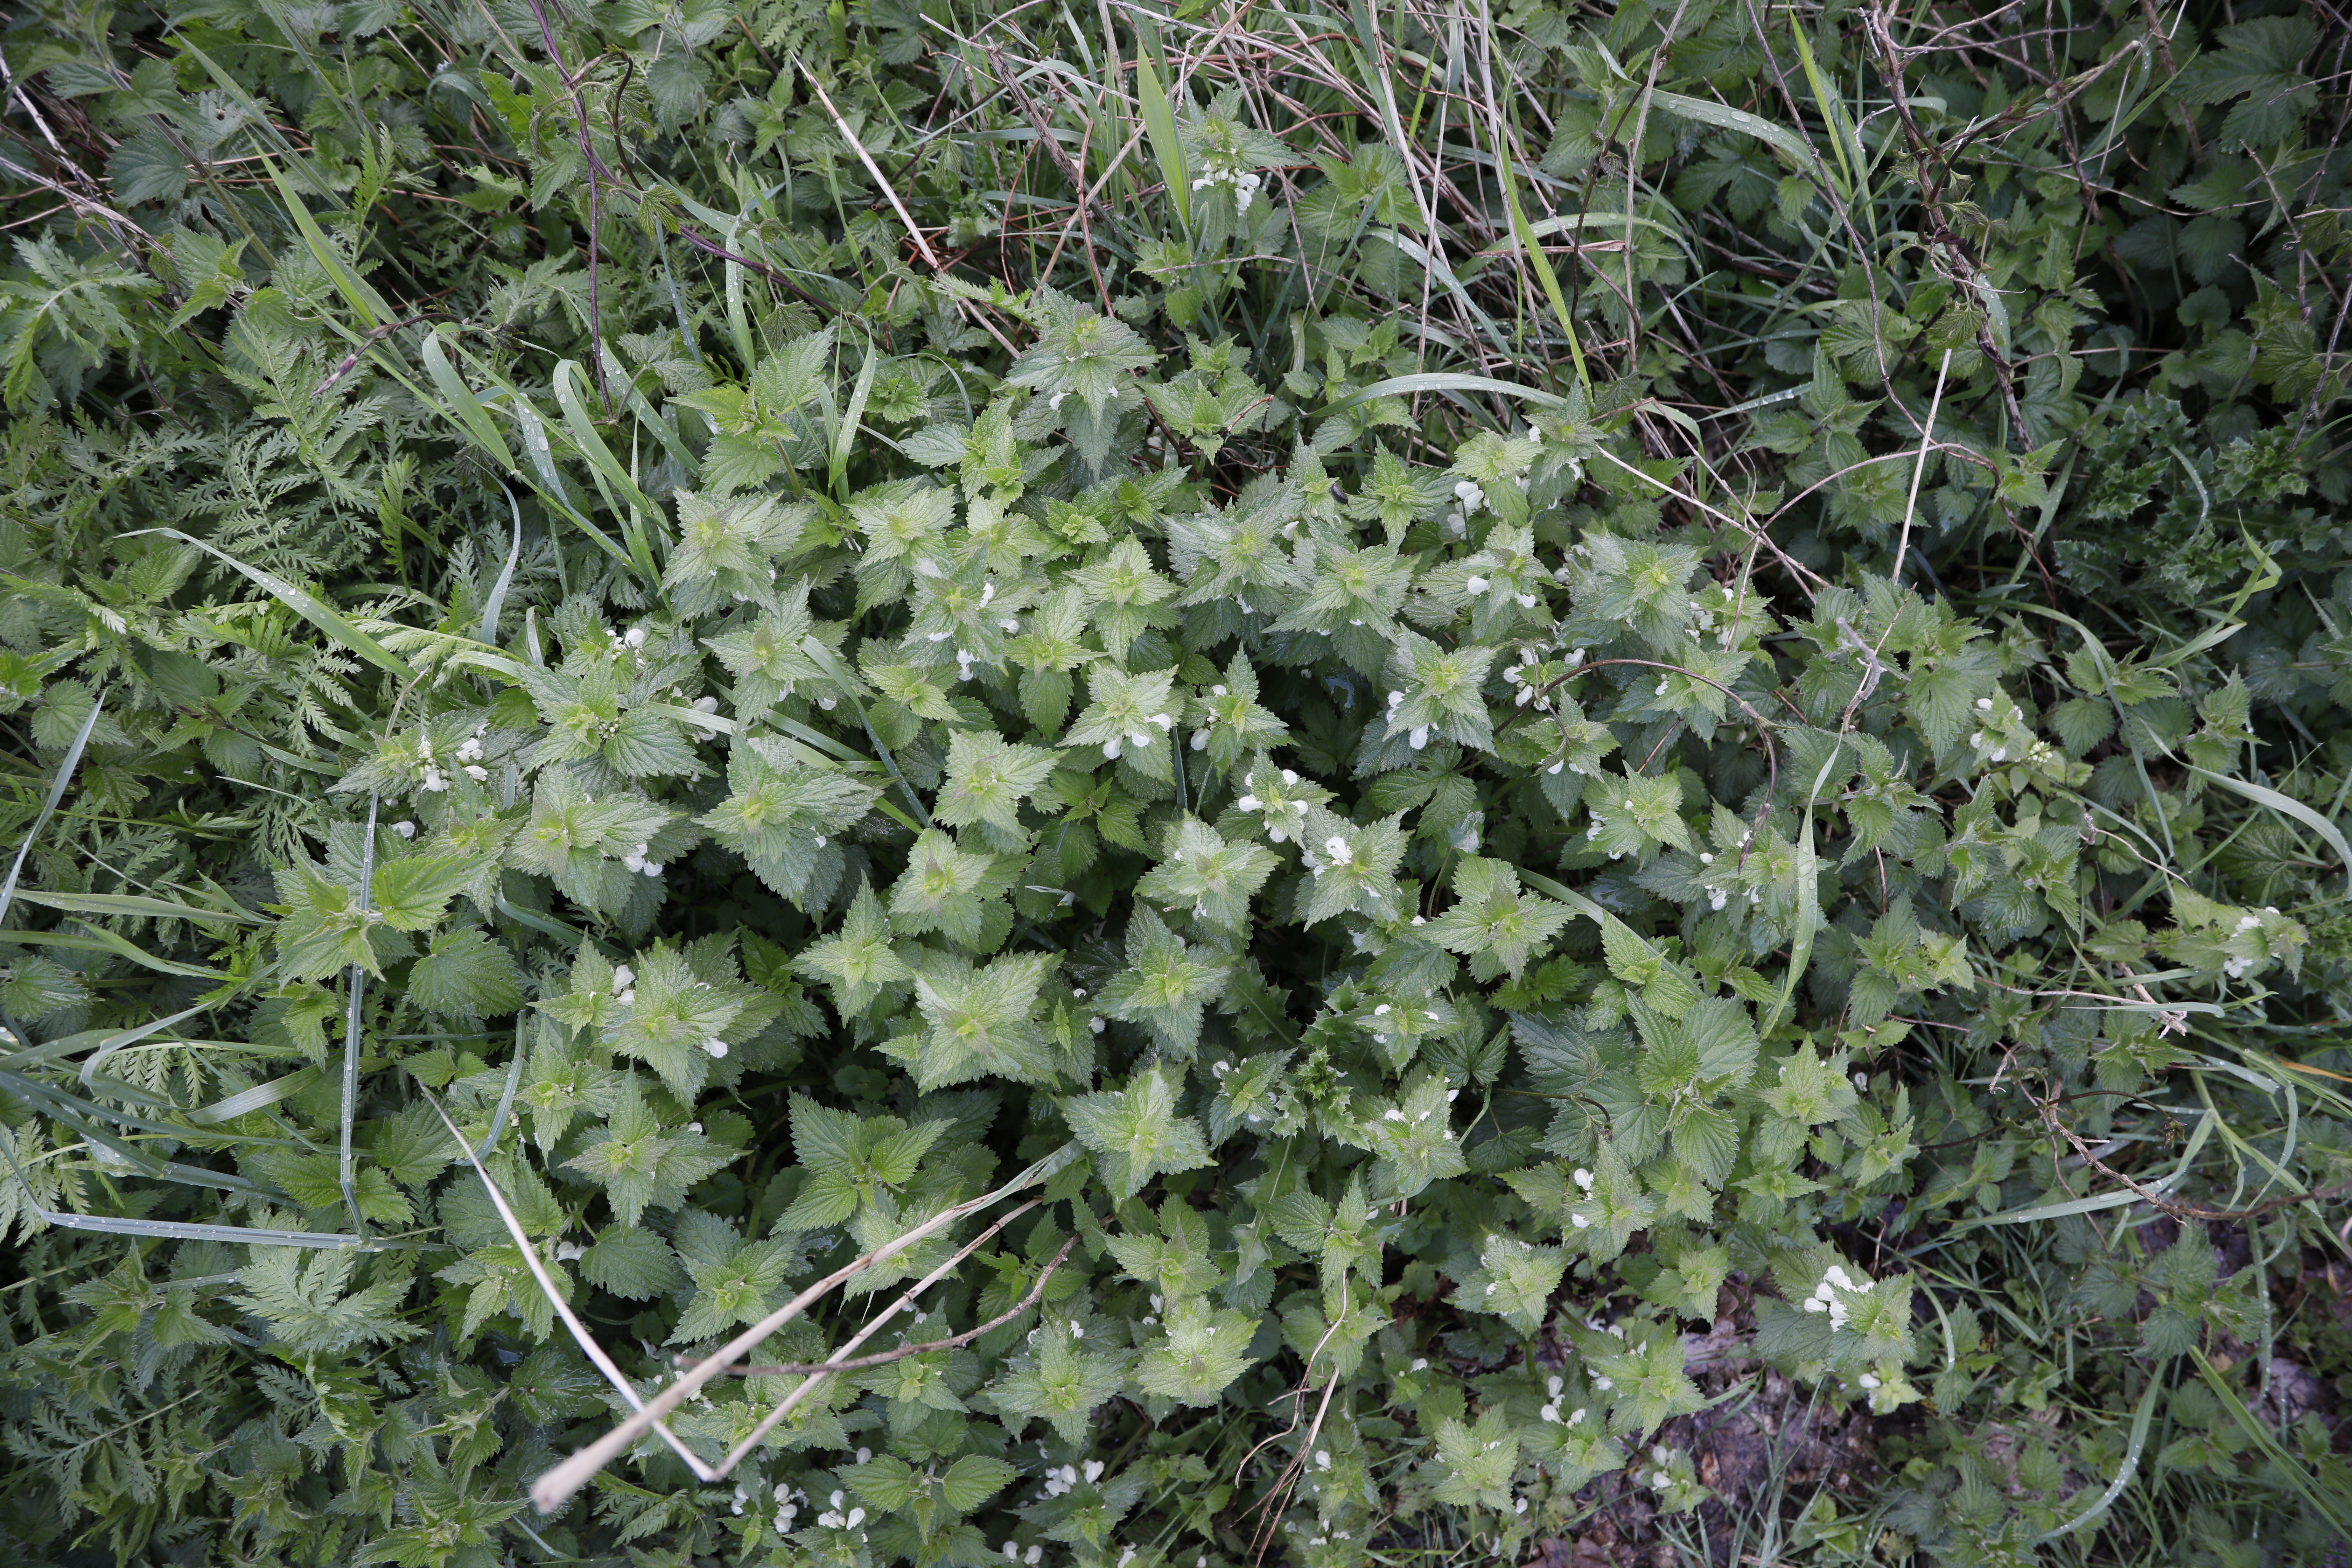
Plant species: Lamium album